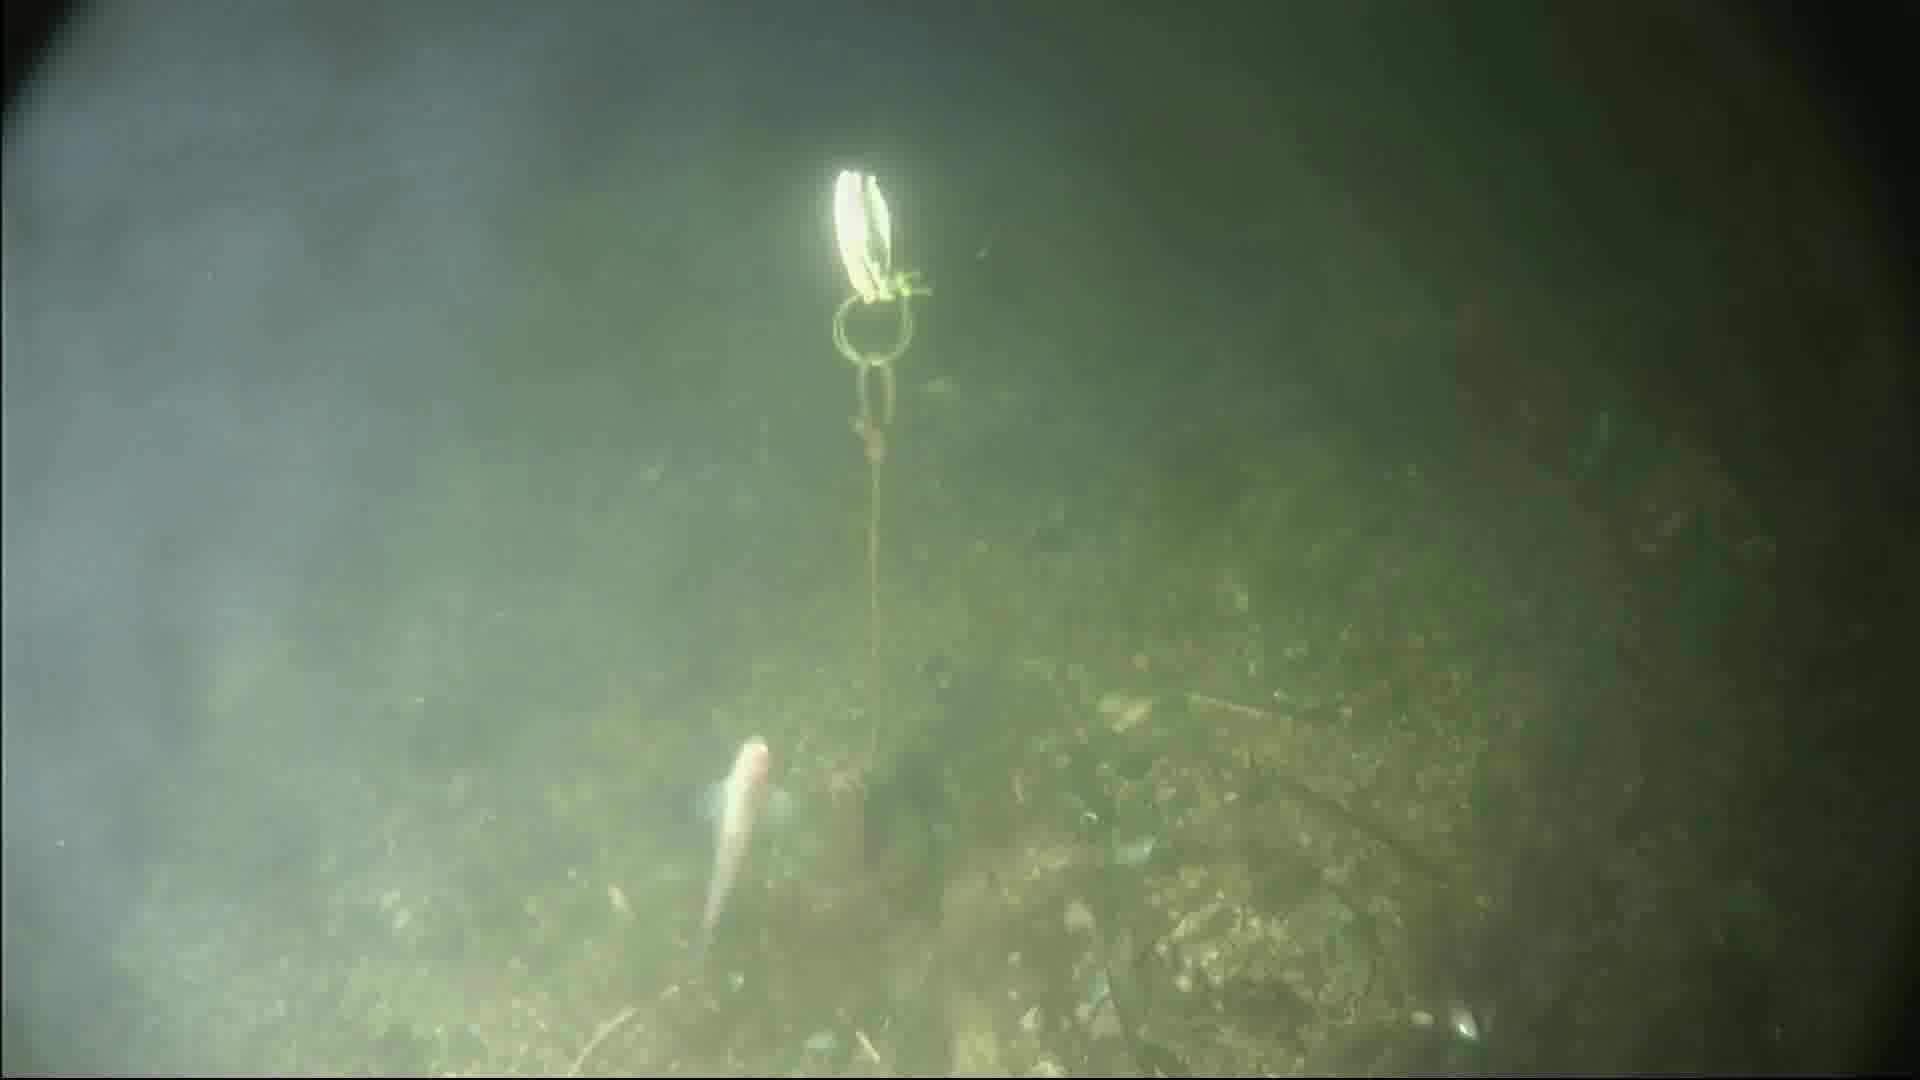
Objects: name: small_fish
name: crab